Question: Please indicate a possible affordance area of the motorcycle that can be used for sitting on
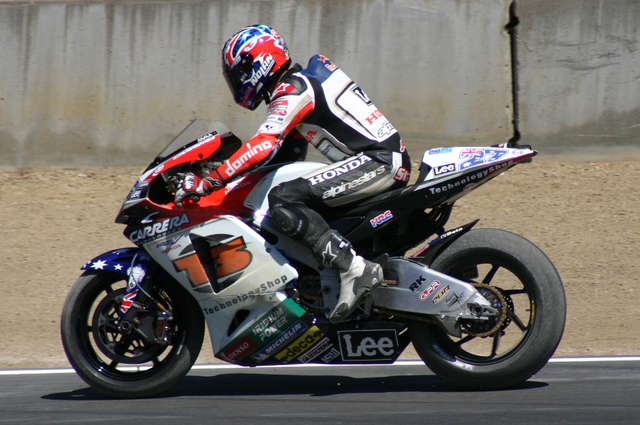
Answer: [238.5, 175, 430.5, 226]